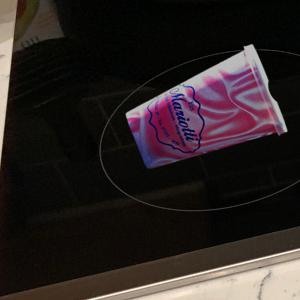
Label: cups